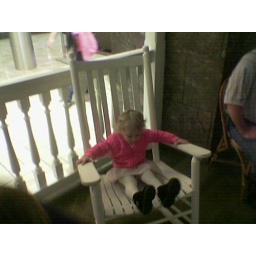
Julia rocks in the rocking chair at Coastal Flats